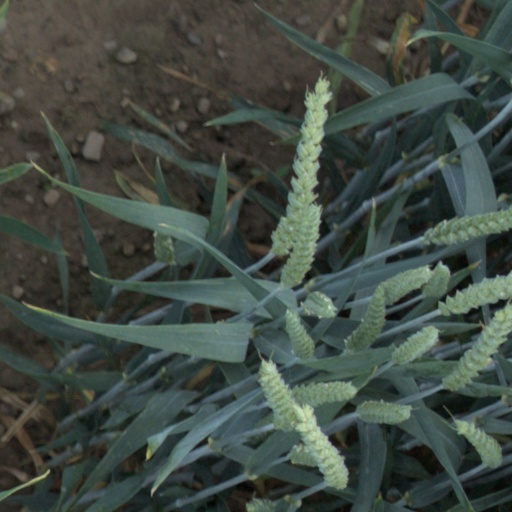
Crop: wheat